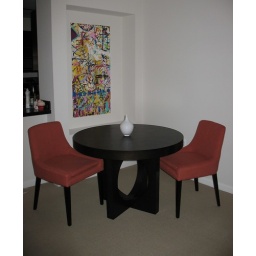
one of my paintings hanging above a table and some chairs